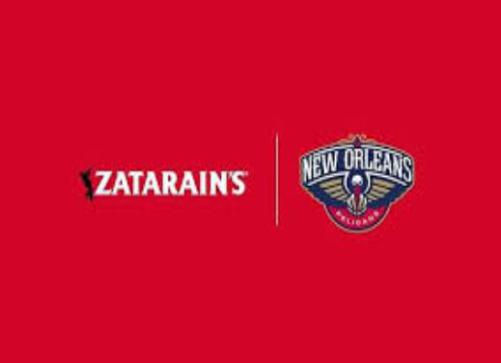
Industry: Food